Mount Ostenso

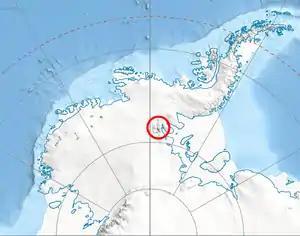
Location of Sentinel Range in Western Antarctica.

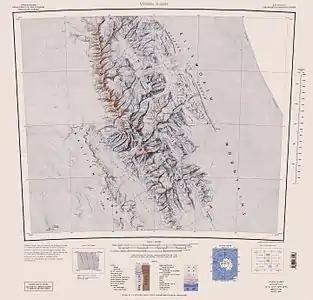
Sentinel Range map.

Mount Ostenso is a mountain (4,180 m) 2 nautical miles (3.7 km) south of Mount Giovinetto in the main ridge of the Sentinel Range, Antarctica. First mapped by the Marie Byrd Land Traverse Party (1957–58) led by Charles R. Bentley, and named for Ned A. Ostenso, traverse seismologist at Byrd Station (1957) and a member of the party.